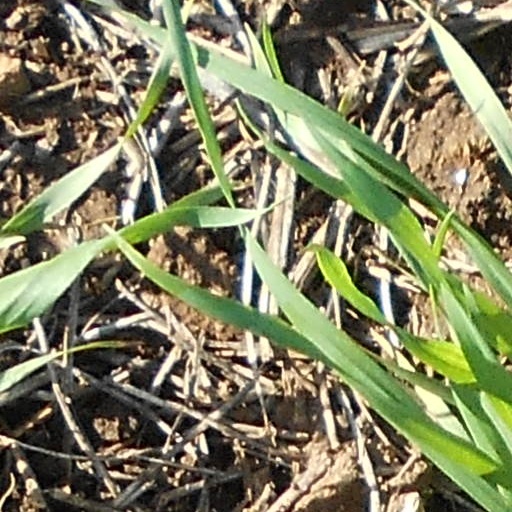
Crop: wheat